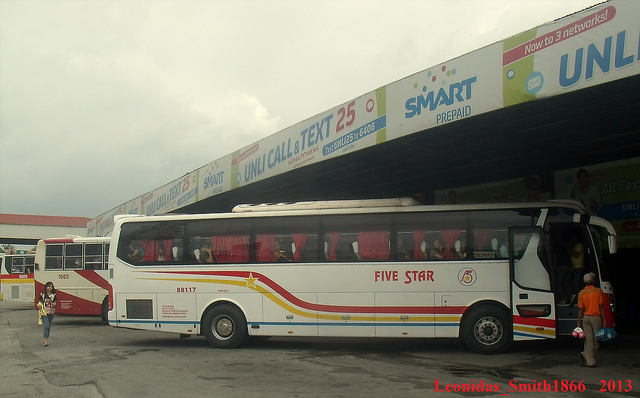
A large white bus reading "Five Star" is parked outside.

A white bus sitting in a bus station.

Several buses pulled into a bus depot with passengers loading.

People stepping off a bus in a parking lot